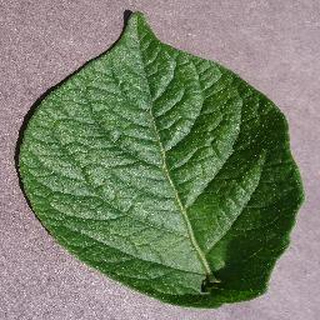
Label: healthy_potato